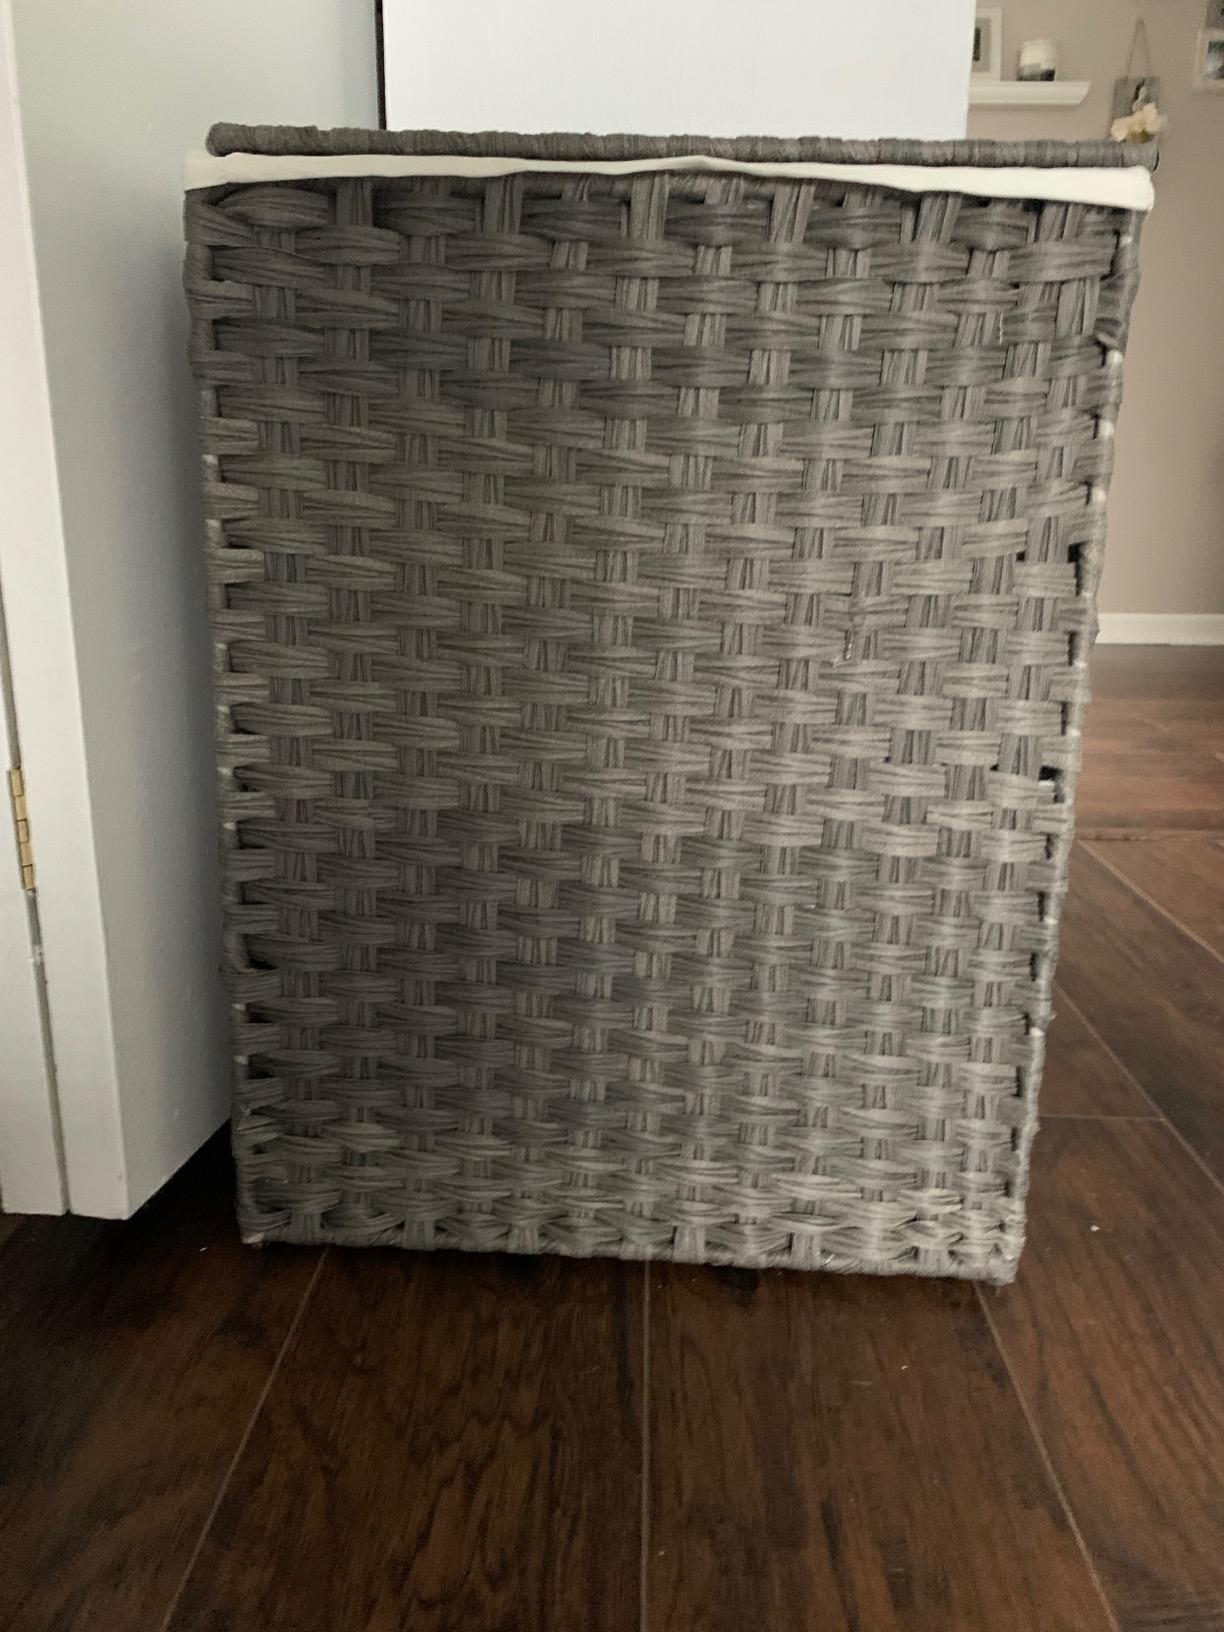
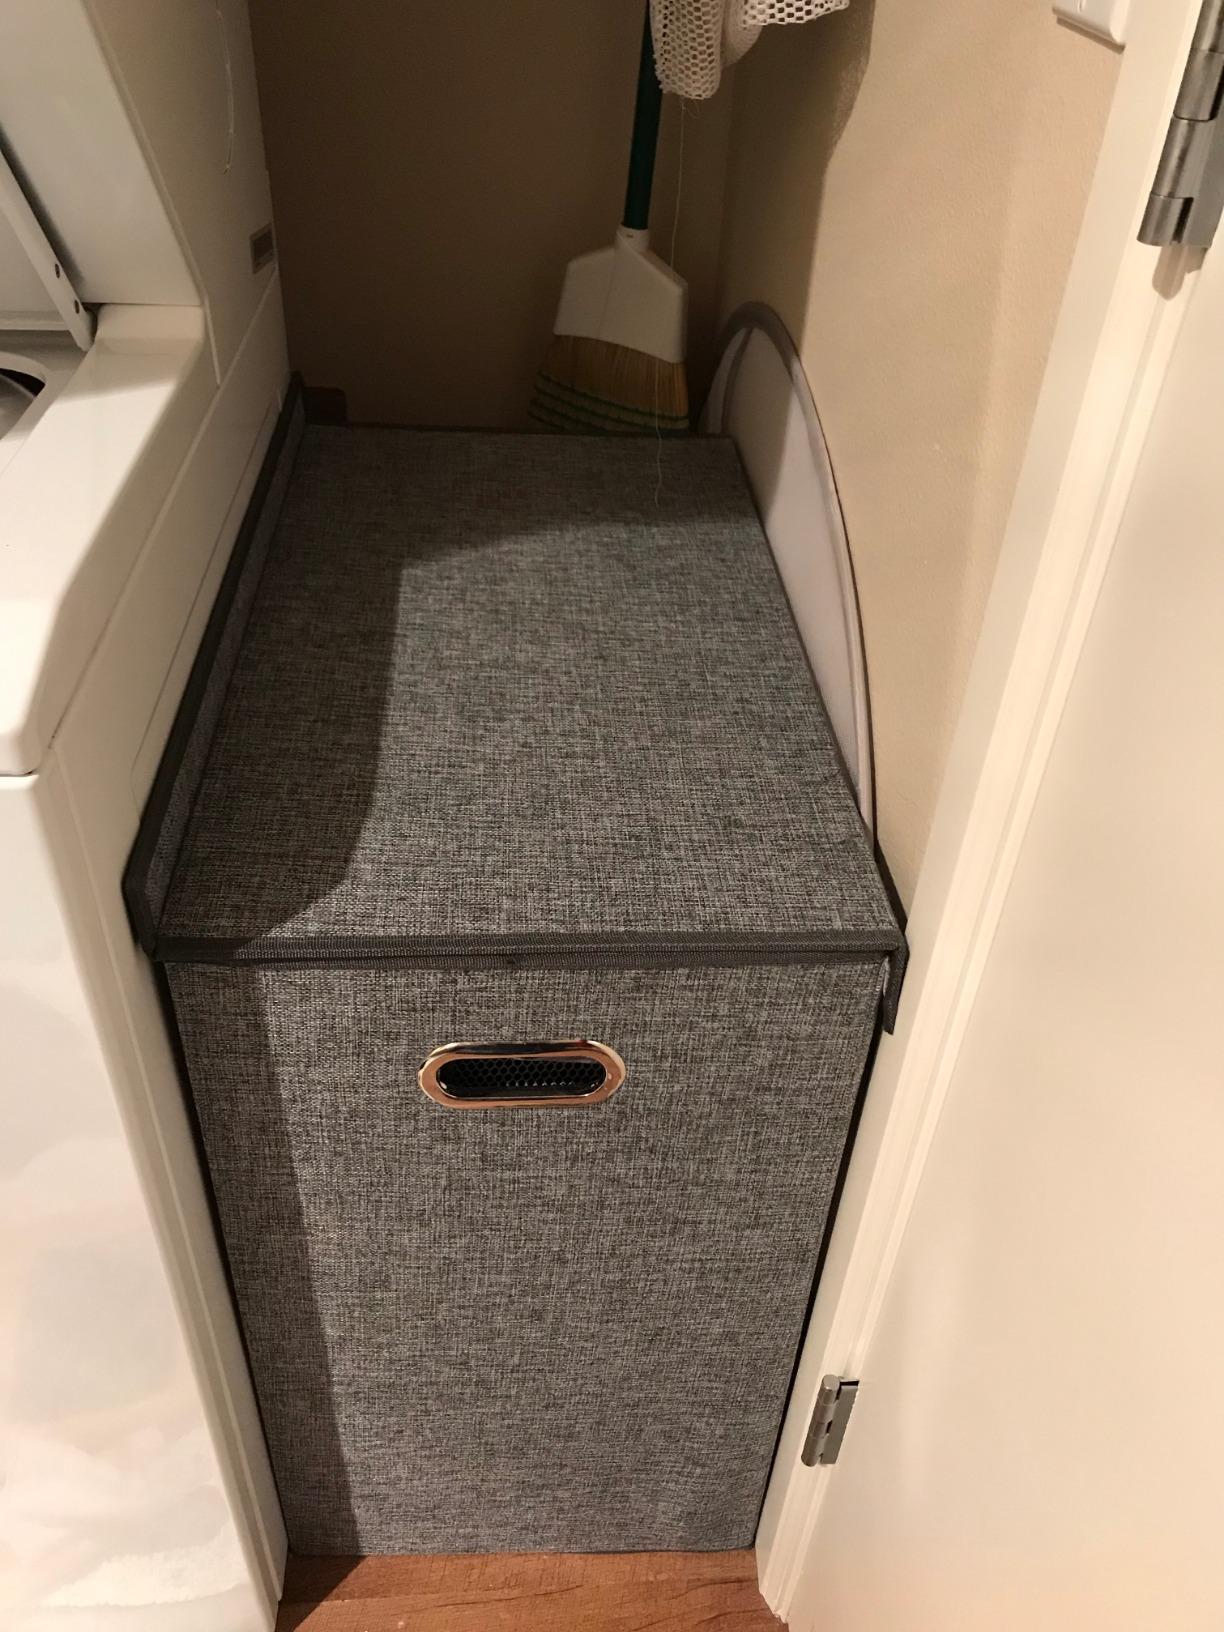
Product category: items_hamper
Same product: no